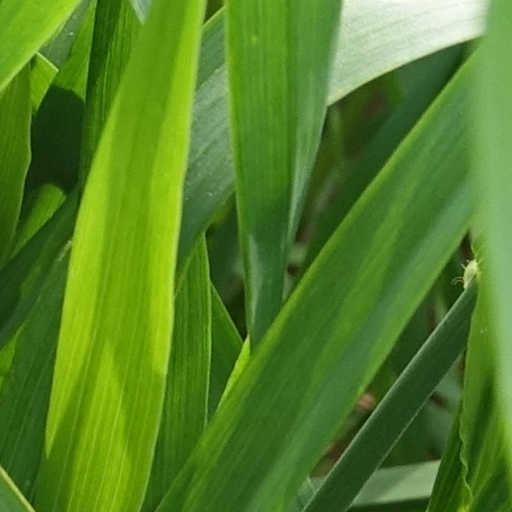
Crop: wheat